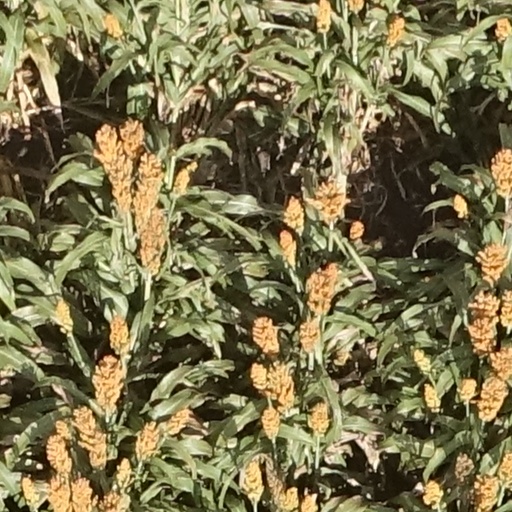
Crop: sorghum